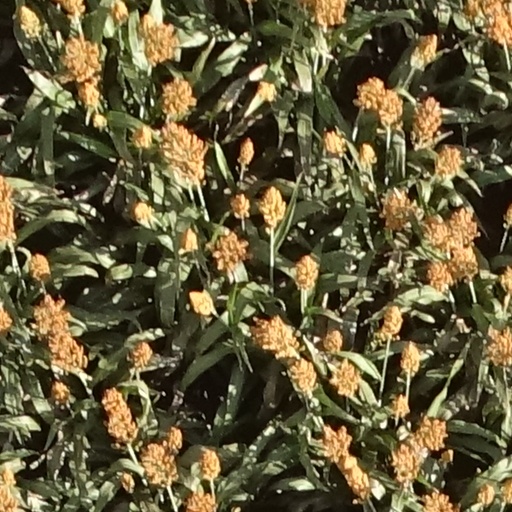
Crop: sorghum